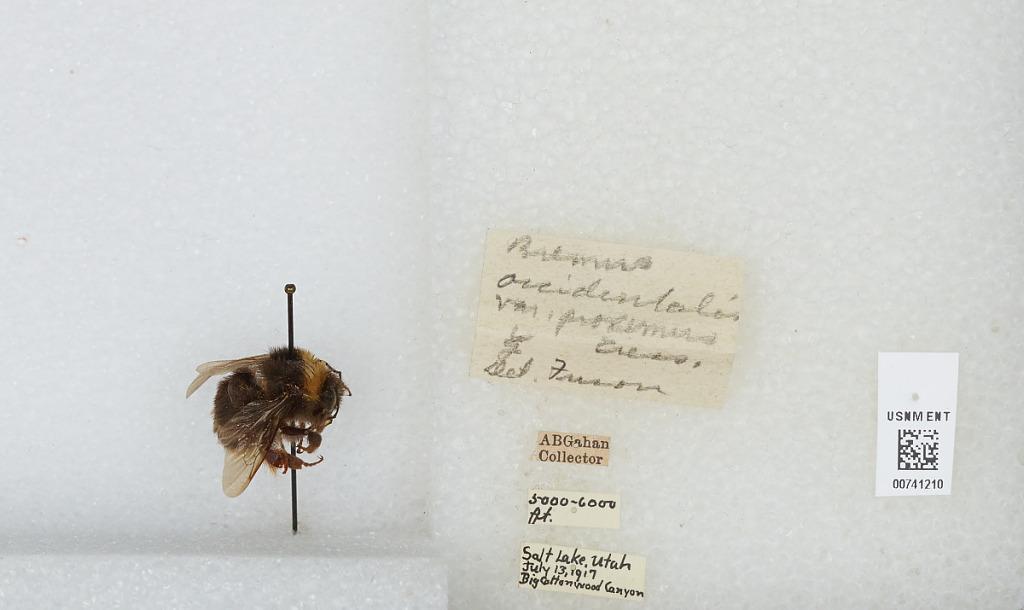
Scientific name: Bombus (Bombus) occidentalis Greene
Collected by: A. Gahan
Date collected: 1917-7-13
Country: United States
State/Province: Utah
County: Salt Lake
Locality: Big Cottonwood Canyon
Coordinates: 40.6411, -111.689
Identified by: Frison, T.